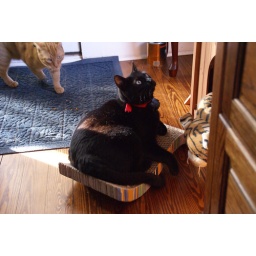
Ten thousand comfy cat beds in this house, and they fight over the corrugated cardboard scratcher.